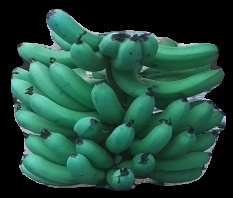
Variety: pachbale
Grade: grade3